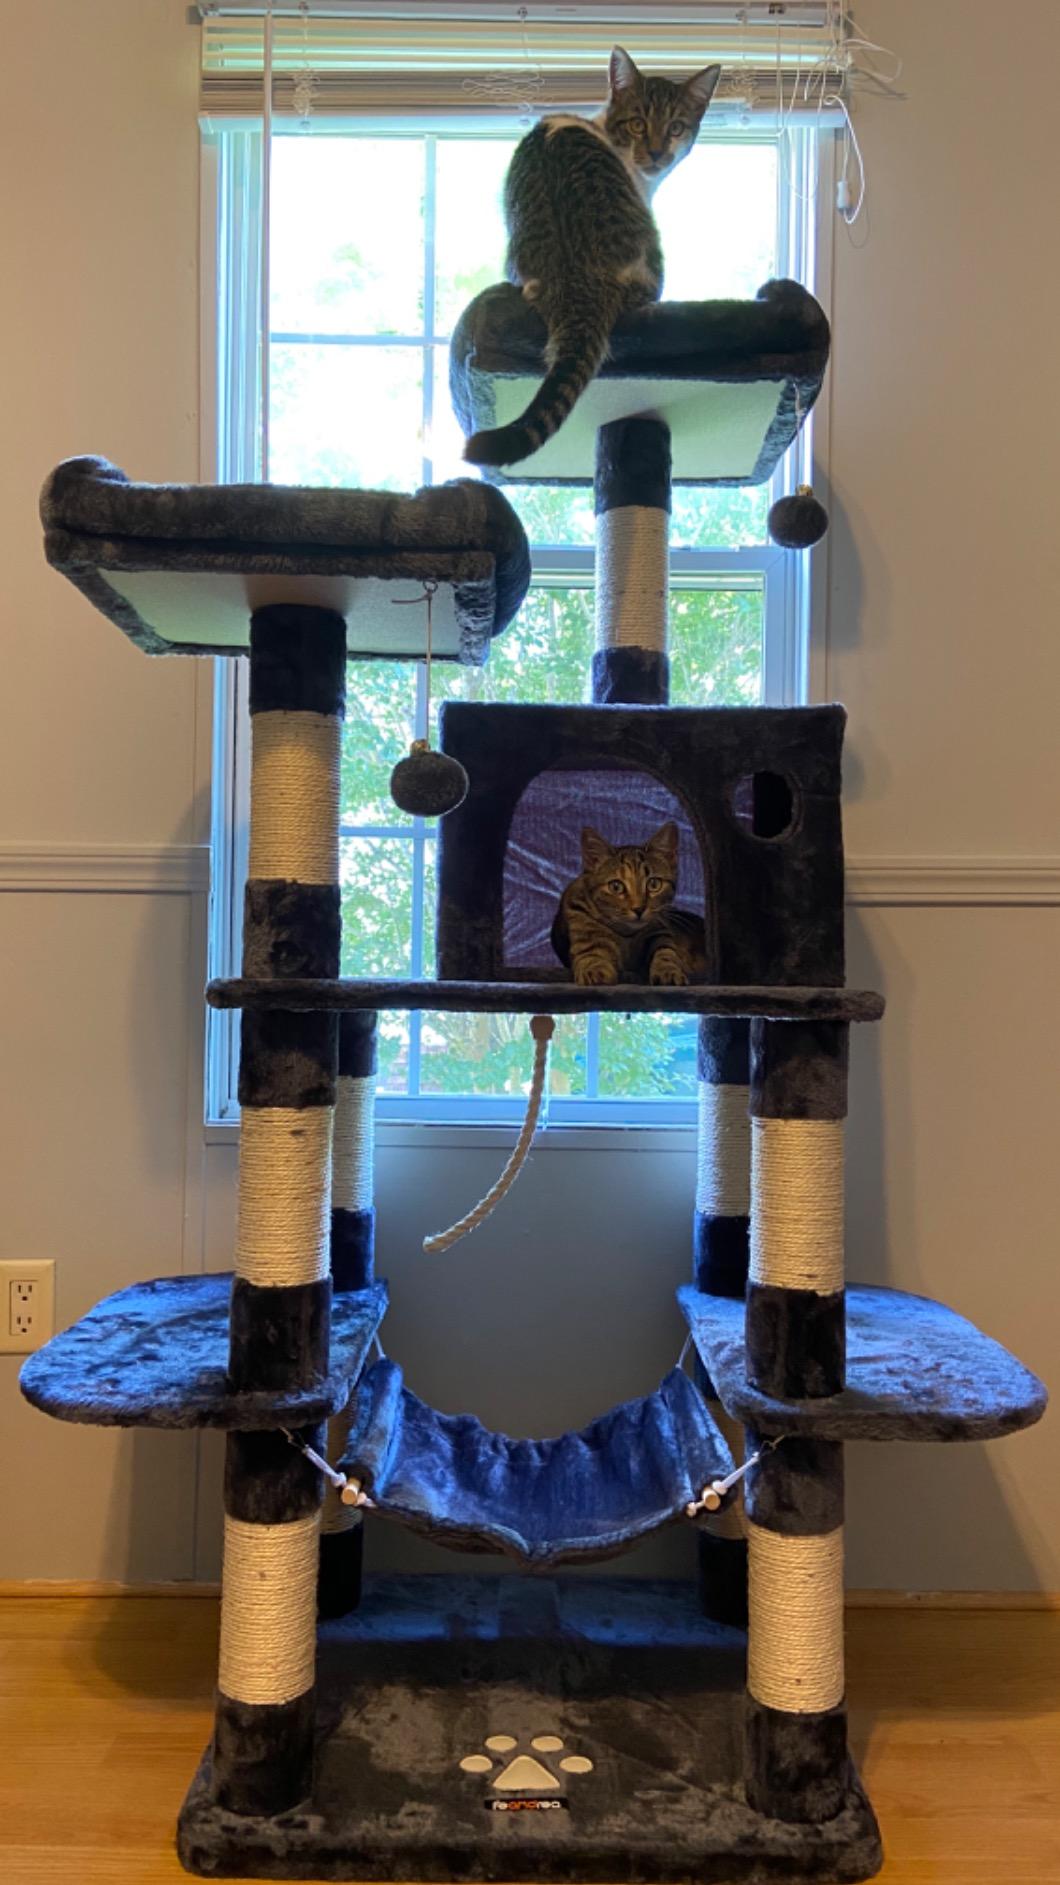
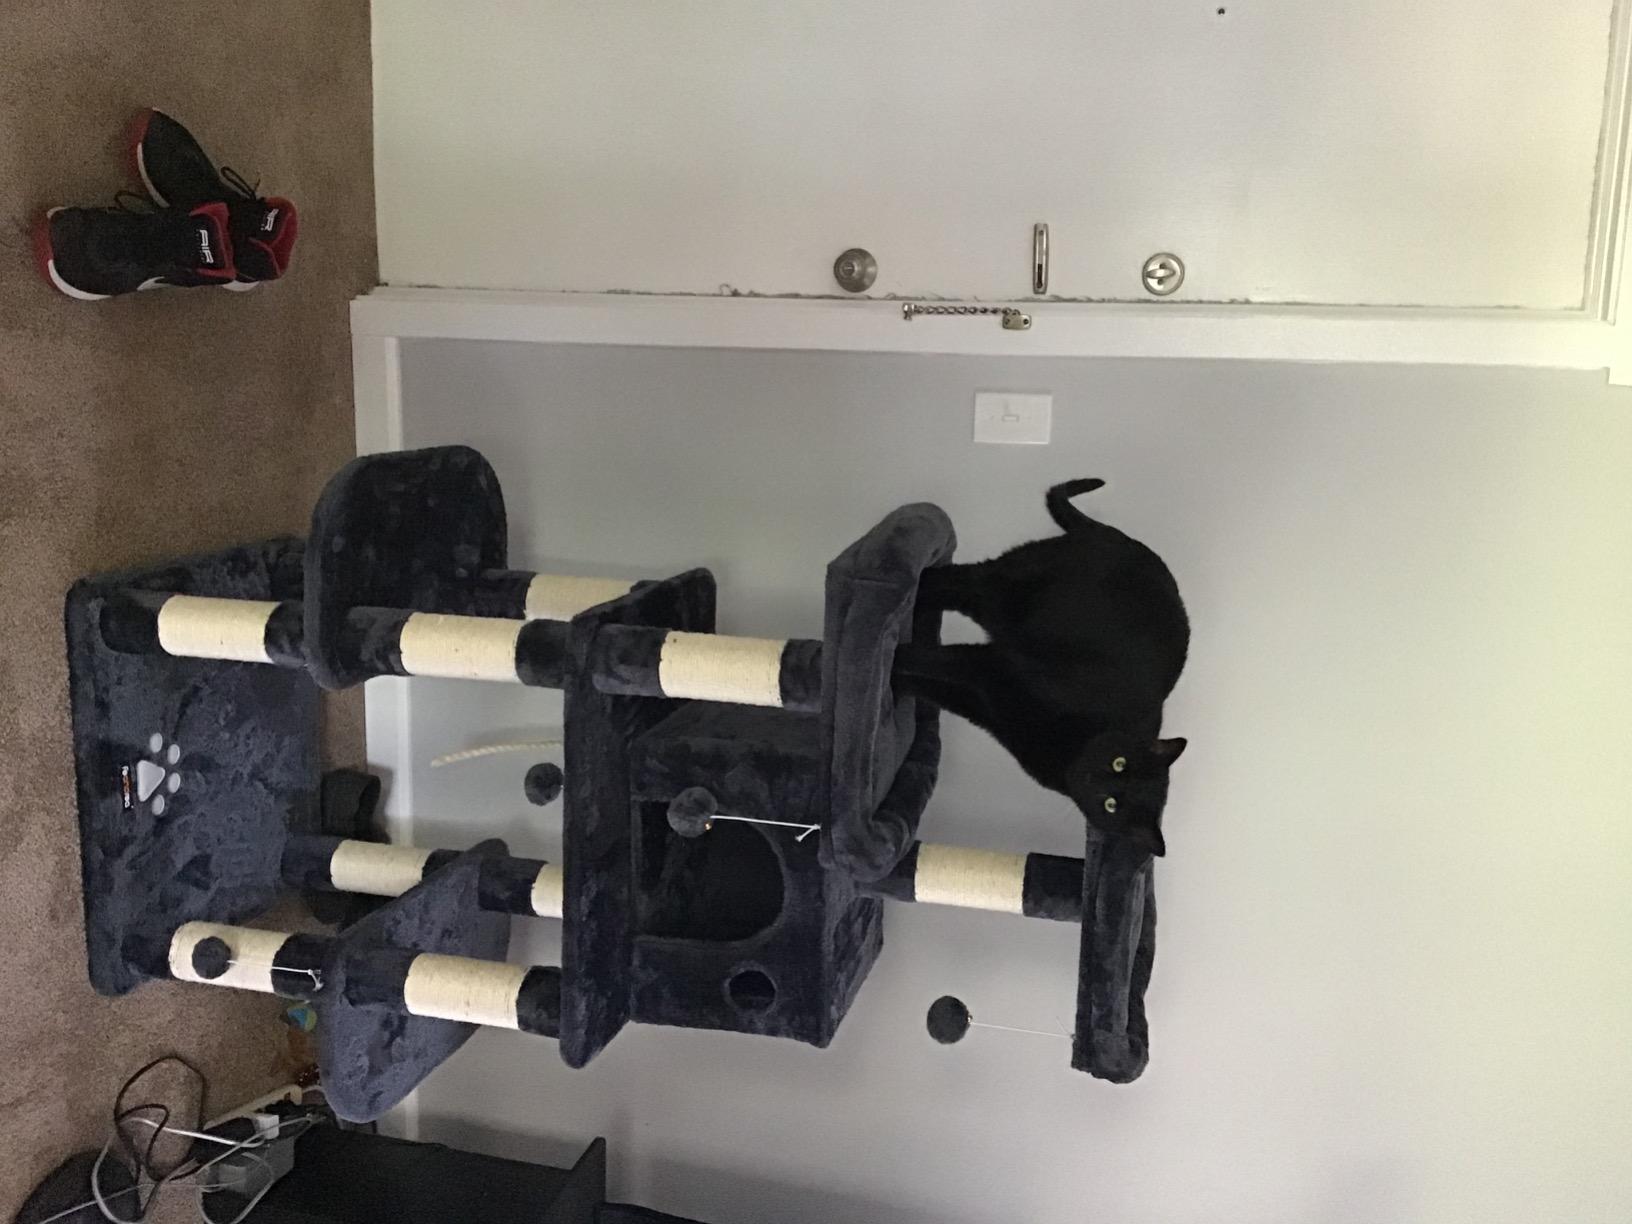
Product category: items_cat tree
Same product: yes